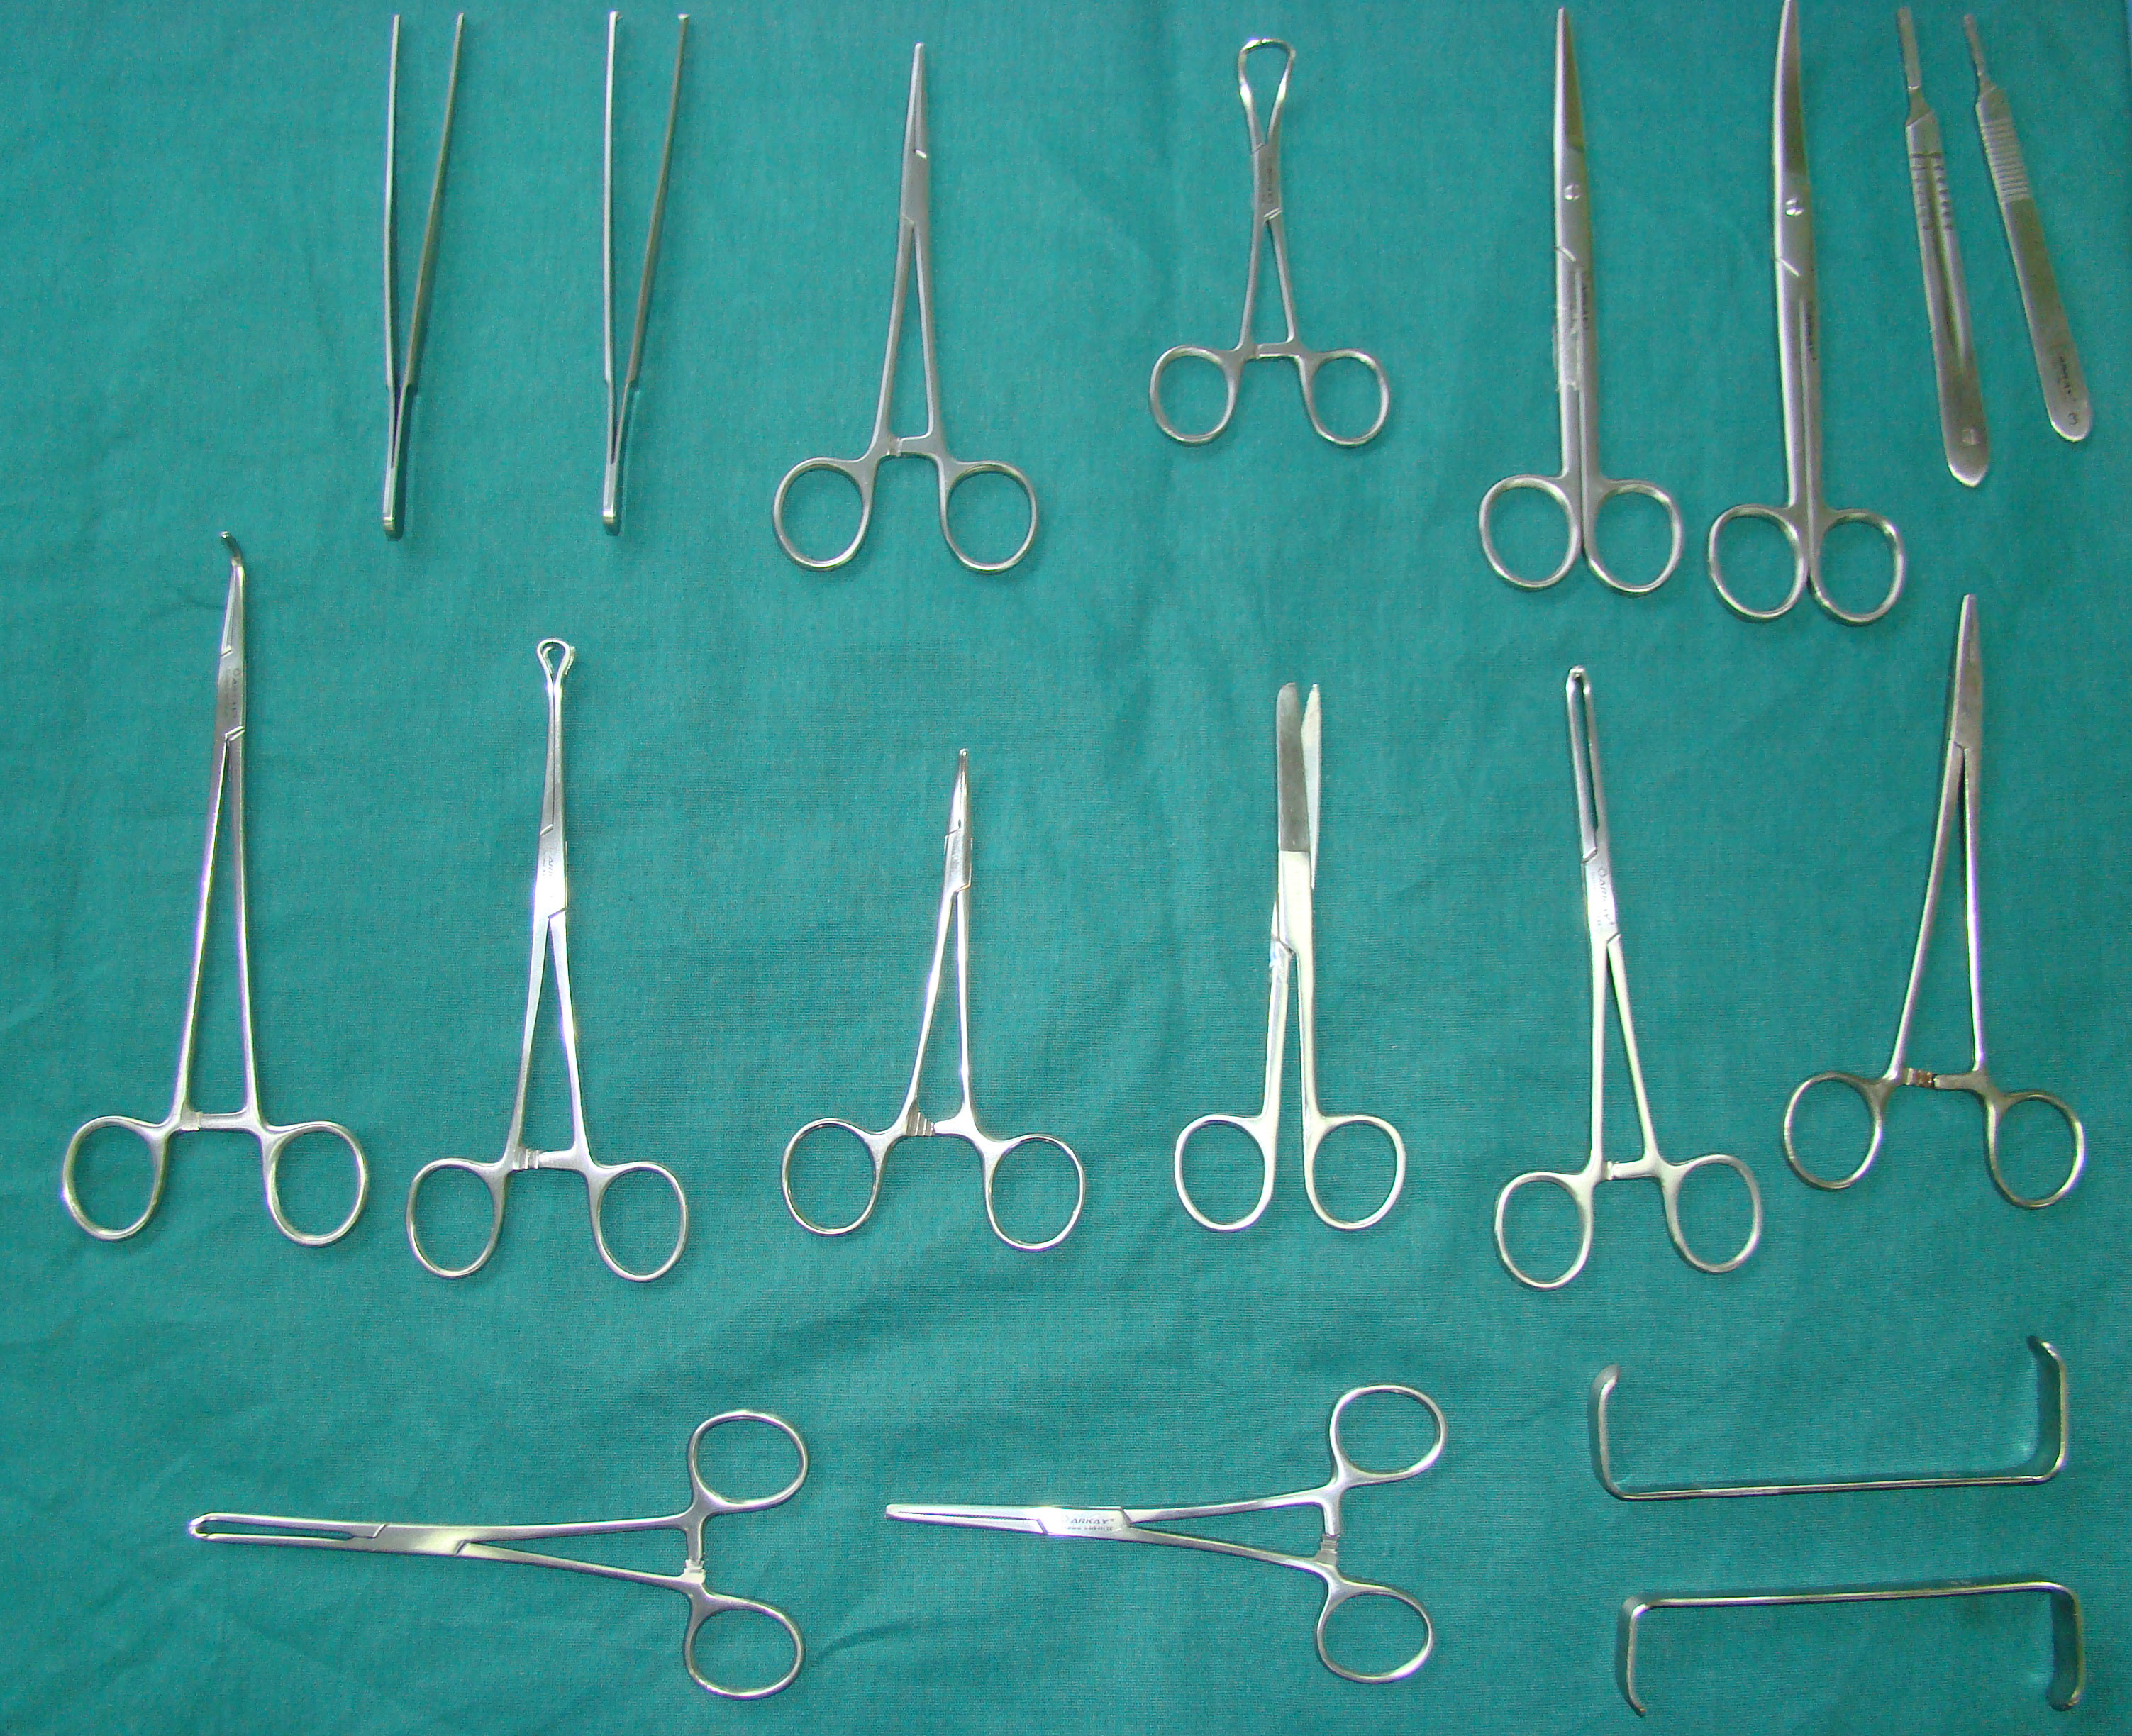
Surgical instrument
Specialty: operation theatre / surgical instruments